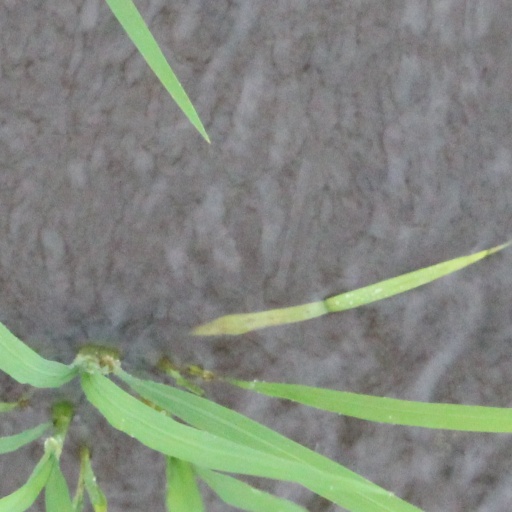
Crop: rice